Love Kome

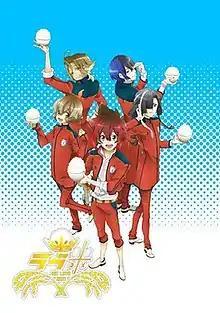
Anime key visual

is a Japanese anime television series animated by Encourage Films. The series premiered it first season on April 5, 2017, with the second season started airing on October 5, 2017.